Duane Putnam

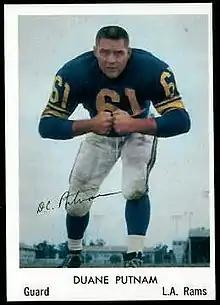
Putnam in 1959

Duane Clifford Putnam (September 5, 1928 – March 21, 2016) was an American professional football player who was an offensive guard for 10 seasons in the National Football League (NFL). He played college football for the Pacific Tigers and was selected in the sixth round of the 1952 NFL draft. He played in the NFL for the Los Angeles Rams, Dallas Cowboys, and the Cleveland Browns. After retiring from playing, he was the offensive line coach for the Atlanta Falcons, Philadelphia Eagles and the St. Louis Cardinals.